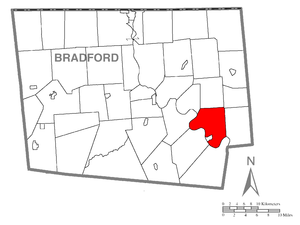
Wyalusing Township est un township, situé dans le comté de Bradford, en Pennsylvanie, aux États-Unis. En 2010, il comptait une population de 1 242 habitants.